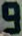
Number: 9